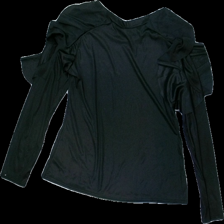
View: back
Type: Blouse
Category: Ladies
Brand: Missing
Colors: Black
Material: 100% Polyester
Cut: Regular
Season: All
Price range: 50-100
Recommended usage: Reuse
Description: black blouse with frill details